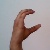
The image shows a hand gesture representing the letter 'C' in Indian Sign Language.